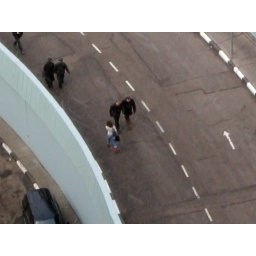
From my window in the hotel Cosmos I spotted Andrea and Carlo walking in cold.